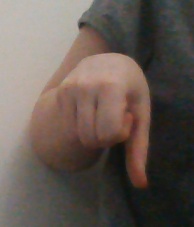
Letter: waw